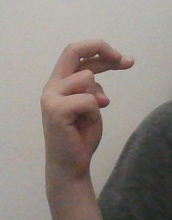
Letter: zay